Iron cross (gymnastics)

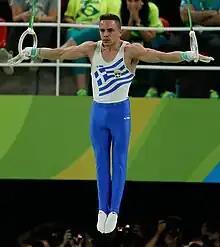
Eleftherios Petrounias performs an iron cross during his gold medal routine at the 2016 Olympics

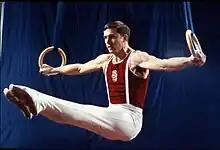
L cross

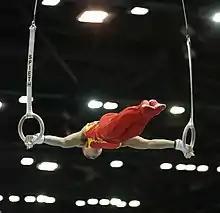
Maltese cross

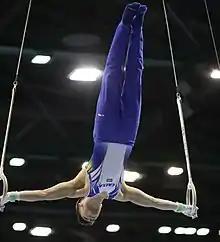
Inverted cross

An iron cross, also known as a crucifix or cross, is a gymnastics skill on the rings in which the body is suspended upright while the arms are extended laterally, forming the shape of the Christian cross. It is a move that requires significant shoulder and bicep tendon strength.